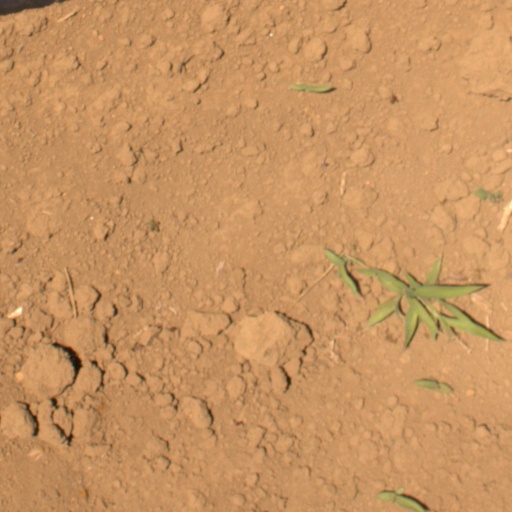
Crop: Jerusalem artichoke